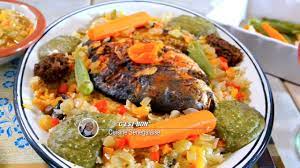
Nataal bii ngeen ma yónnee gis naa ci biir nataal bi palaat buñ taaj mu am ñànkataŋ ñu sis ca ab soos muy yaasa teg jën wuñ fiiriir ca digg ba akiy lujum.